René-Louis Baron

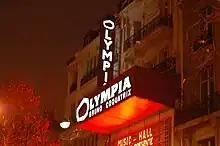
Salle de spectacle : Olympia de Paris (France).

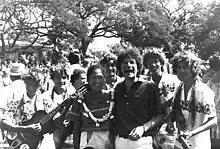
1984-Récitals of René-Louis Baron in Tahiti (Polynésie française).

In 1989 he returned to sing at the Olympia with artists including Michel Legrand, the Chorale Populaire de Paris, for the gala event to benefit victims of the Armenian earthquake of 1988. He then worked with various French record labels including Carrere Records.